65803 Didymos

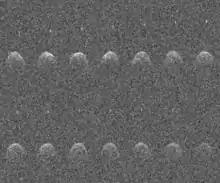
Radar images of Didymos and its satellite Dimorphos, taken by the Arecibo Observatory in 2003

Didymos was discovered on 11 April 1996 by the University of Arizona Steward Observatory's, and Lunar and Planetary Laboratory's, Spacewatch survey using its 0.9-meter telescope at Kitt Peak National Observatory in Arizona, United States. The binary nature of the asteroid was discovered by others; suspicions of binarity first arose in Goldstone delay-Doppler echoes, and these were confirmed with an optical lightcurve analysis, along with Arecibo radar imaging on 23 November 2003.